Colegio Nuestra Senora de la Antigua

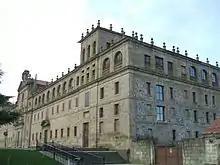
Colegio Nuestra Senora de la Antigua

During the first years, the school was managed by the Society of Jesus, in which the Cardinal was highly involved, providing financial support and management supervision to other Jesuit schools in the south of Spain: School of Jerez de la Frontera and Seminary School of the British Jesuits.